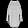
Label: Dress